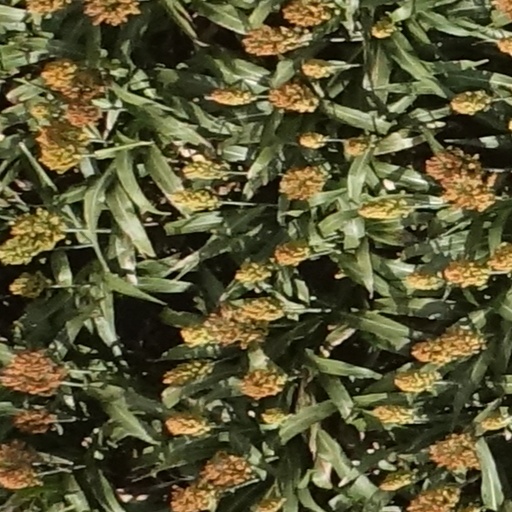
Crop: sorghum